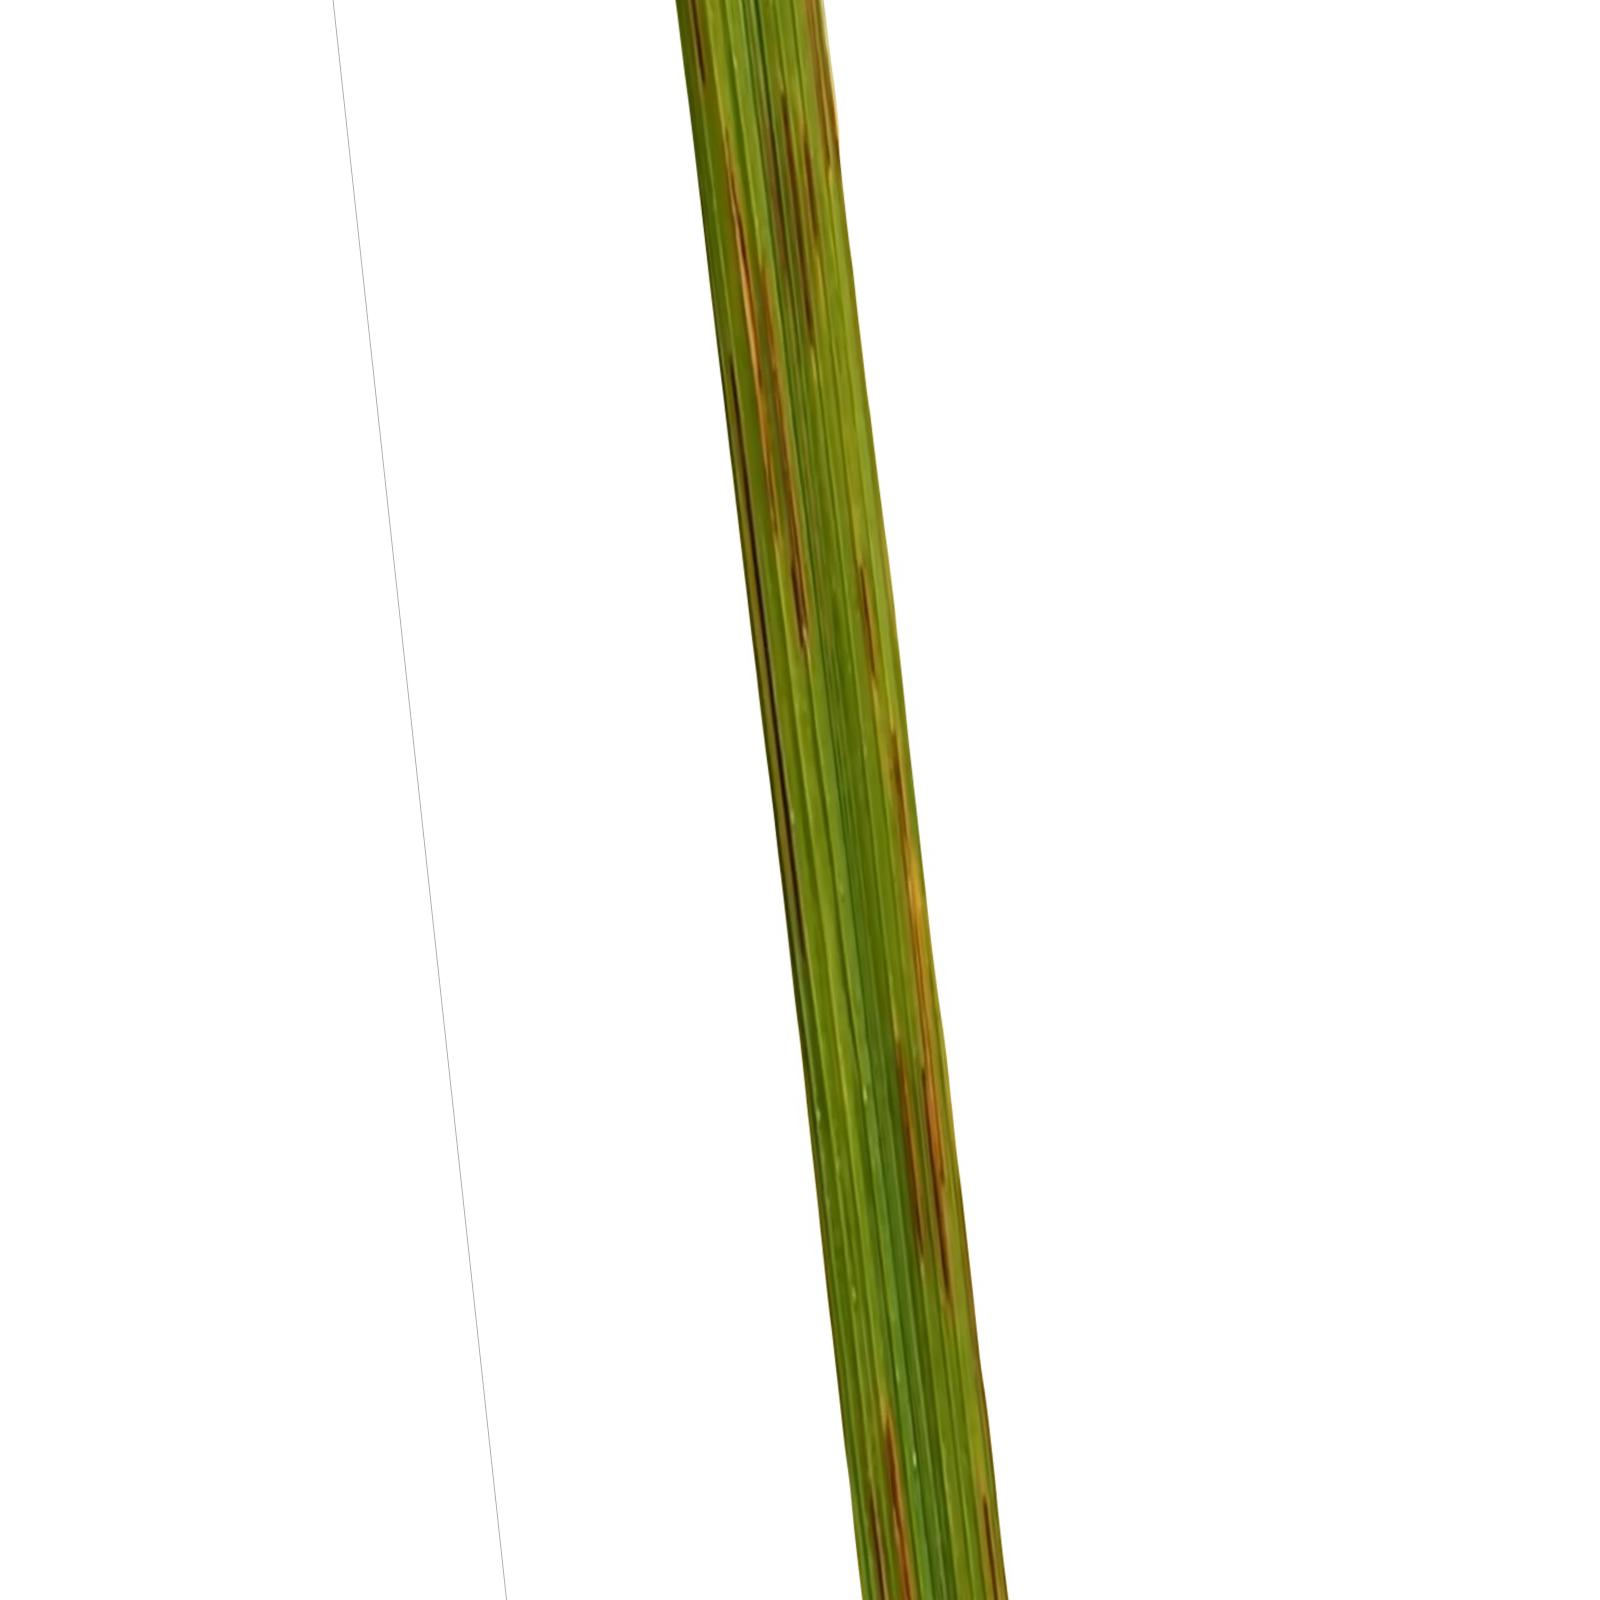
Nhãn: Bệnh Gạch Nâu ( Narrow Brown Spot )